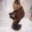
Label: cat